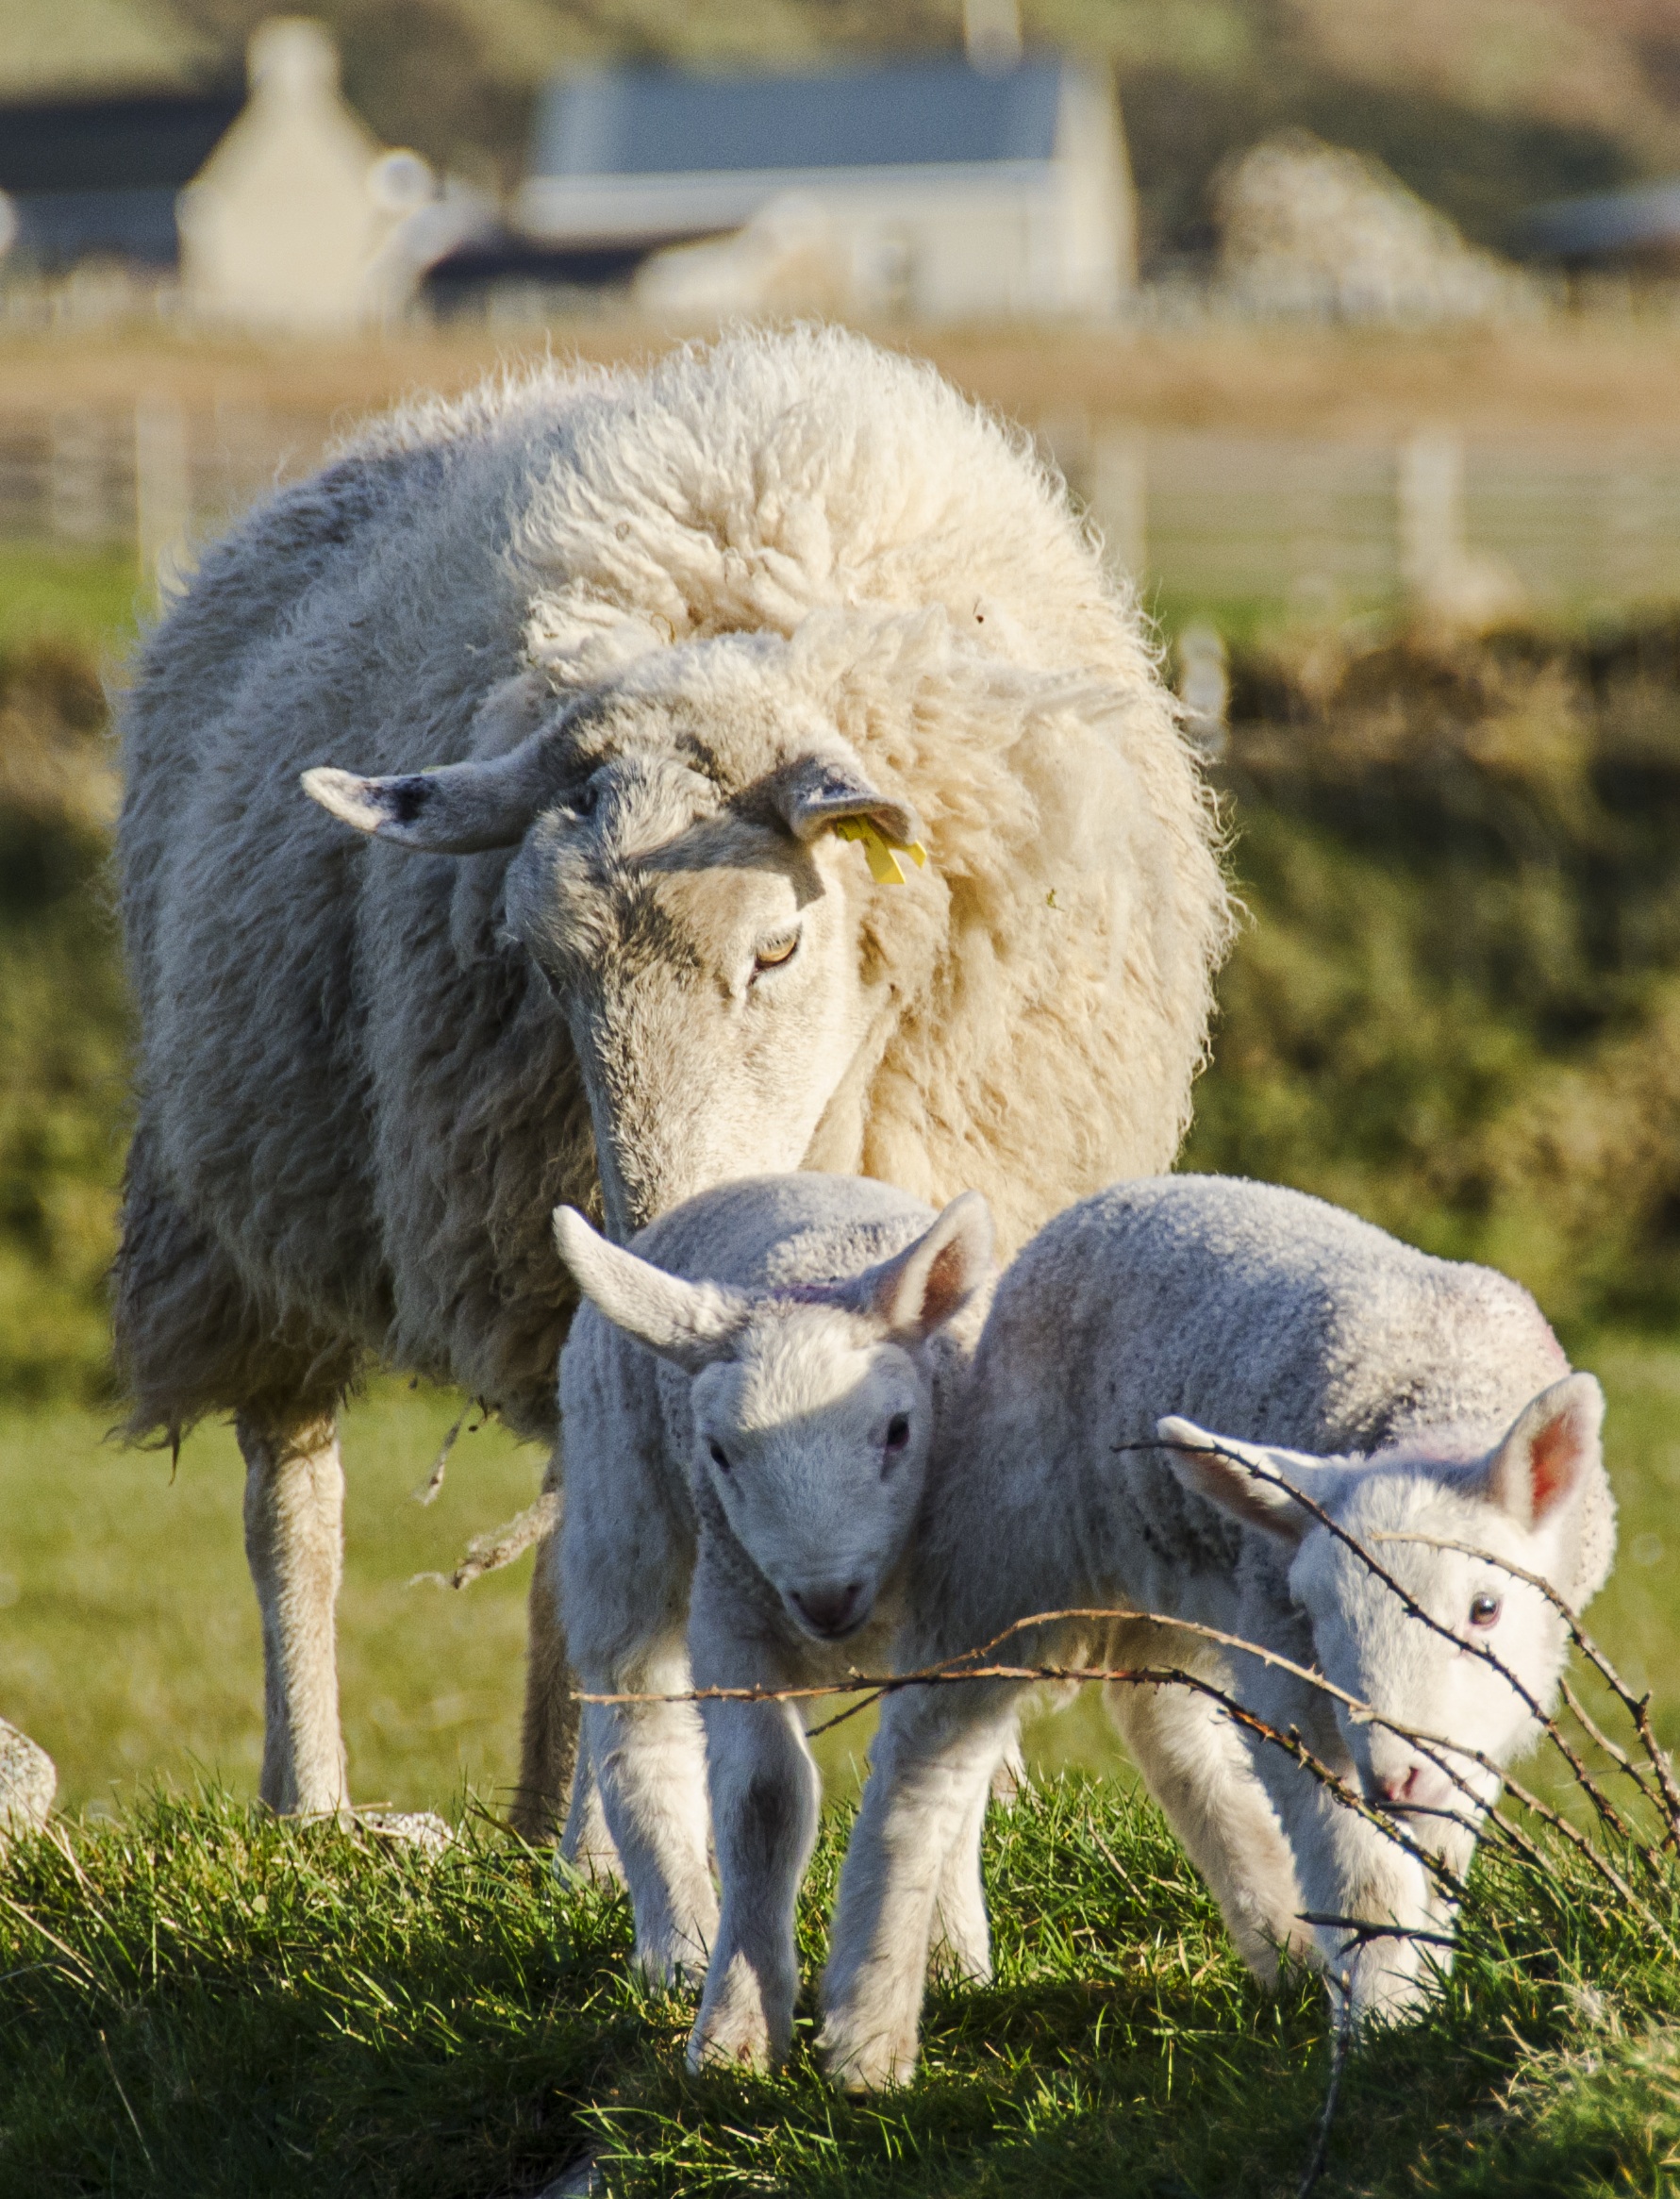
grass, cute, wildlife, zoo, young, spring, green, farming, pasture, livestock, sheep, mammal, agriculture, baby, wool, fauna, lamb, mother, vertebrate, sheeps, ram, ewe, cattle like mammal